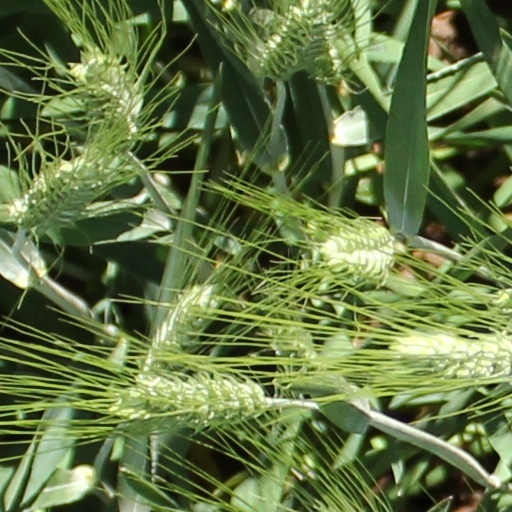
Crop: wheat